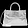
Label: Bag